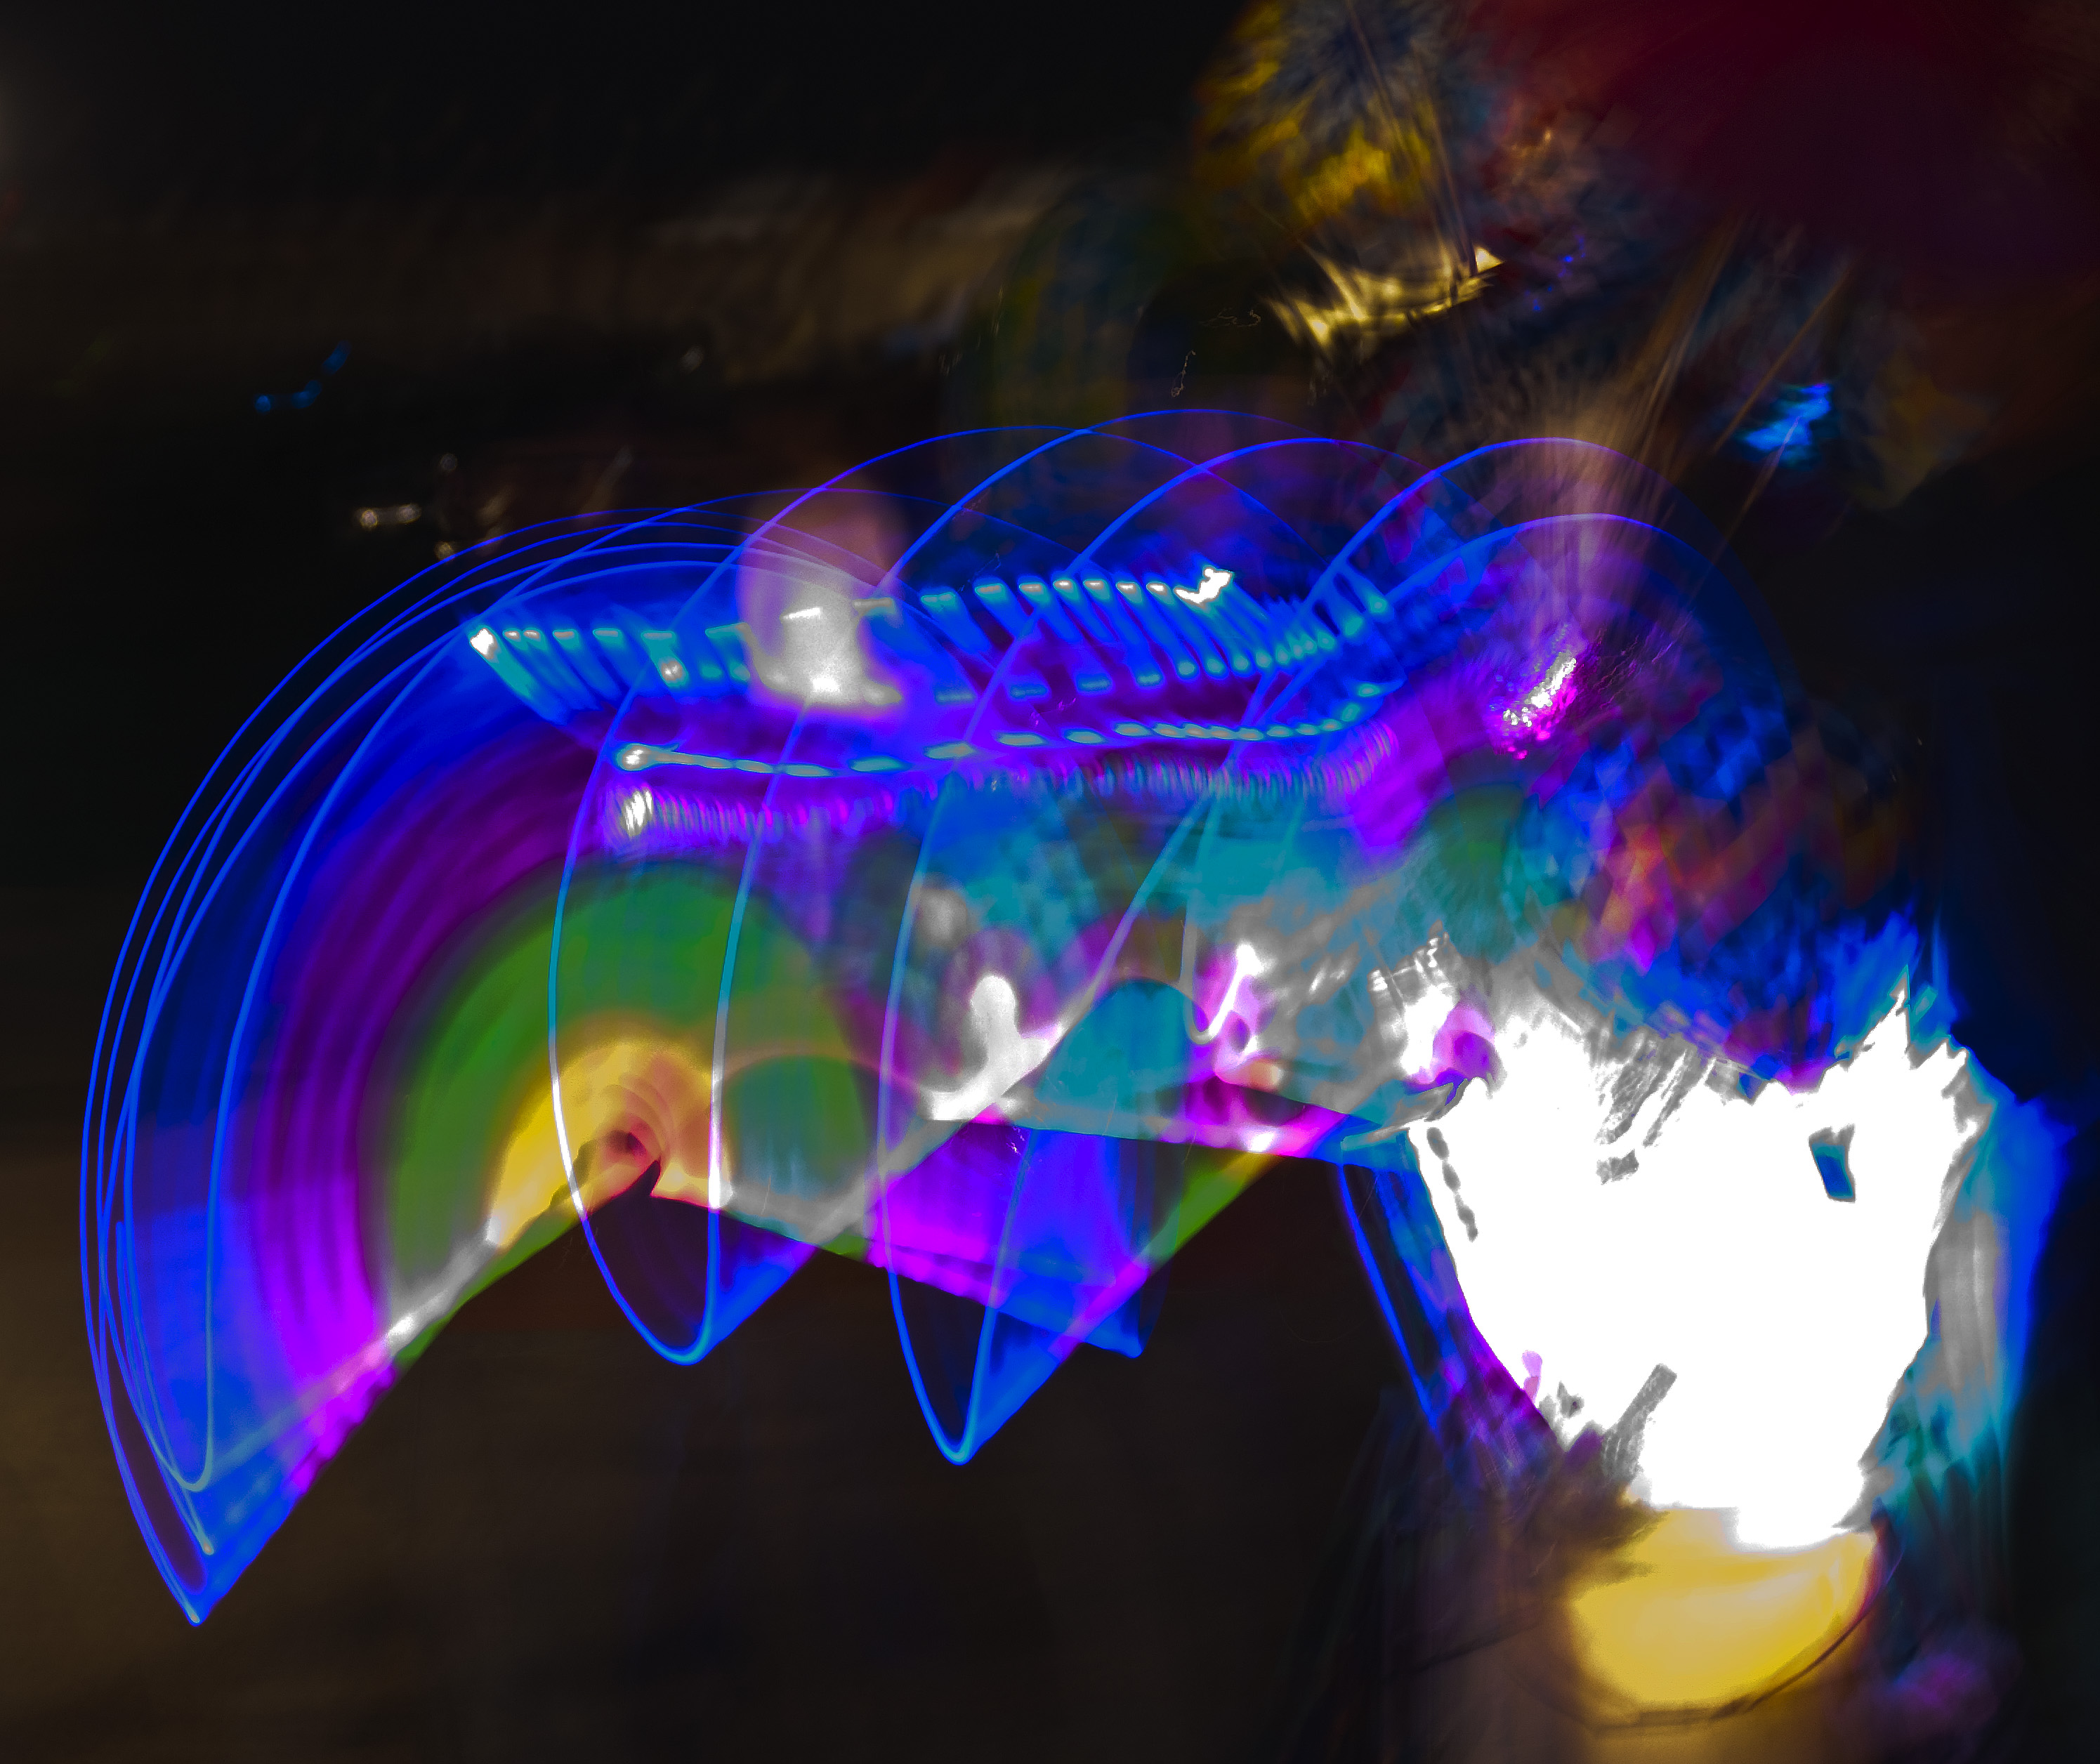
light, night, reflection, color, blue, shape, atmosphere of earth